New Bataan massacre

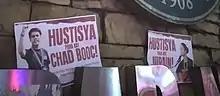
Placards calling for justice for New Bataan massacre victims.

Chad Booc, born on April 17, 1995, was a volunteer teacher and environmental advocate from Alternative Learning Center for Agricultural and Livelihood Development (ALCADEV), an alternative school for Lumad children. He was a graduate of the University of the Philippines with a "cum laude" degree in Computer Science. He started being a volunteer teacher in 2016. He was also known as an activist who shared on social media Lumad struggles against militarization and other hardships. He was red-tagged multiple times by the National Task Force to End Local Communist Armed Conflict (NTF-ELCAC). He was arrested twice: first at the Batasang Pambansa in July 17, 2017, along with other youth, in protest against Martial Law in Mindanao under President Rodrigo Duterte, and second, in Cebu City on February 15, 2021, during a police raid against a Lumad sanctuary in University of San Carlos. On May 14, the charges against Booc and six other teachers, datus, and students were dismissed and they were set free.